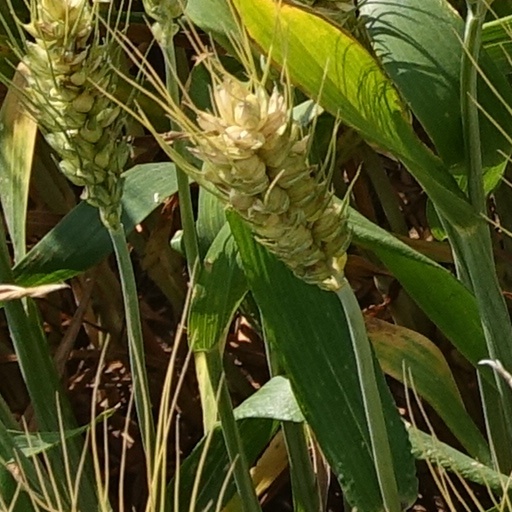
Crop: wheat